Baku Victory Parade of 2020

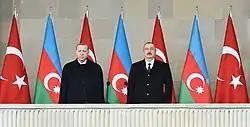
President of Azerbaijan, Ilham Aliyev, and President of Turkey, Recep Tayyip Erdoğan during the parade.

The parade began with the massed bands playing both Azərbaycan marşı and İstiklal Marşı after the arrival of the two heads of state.